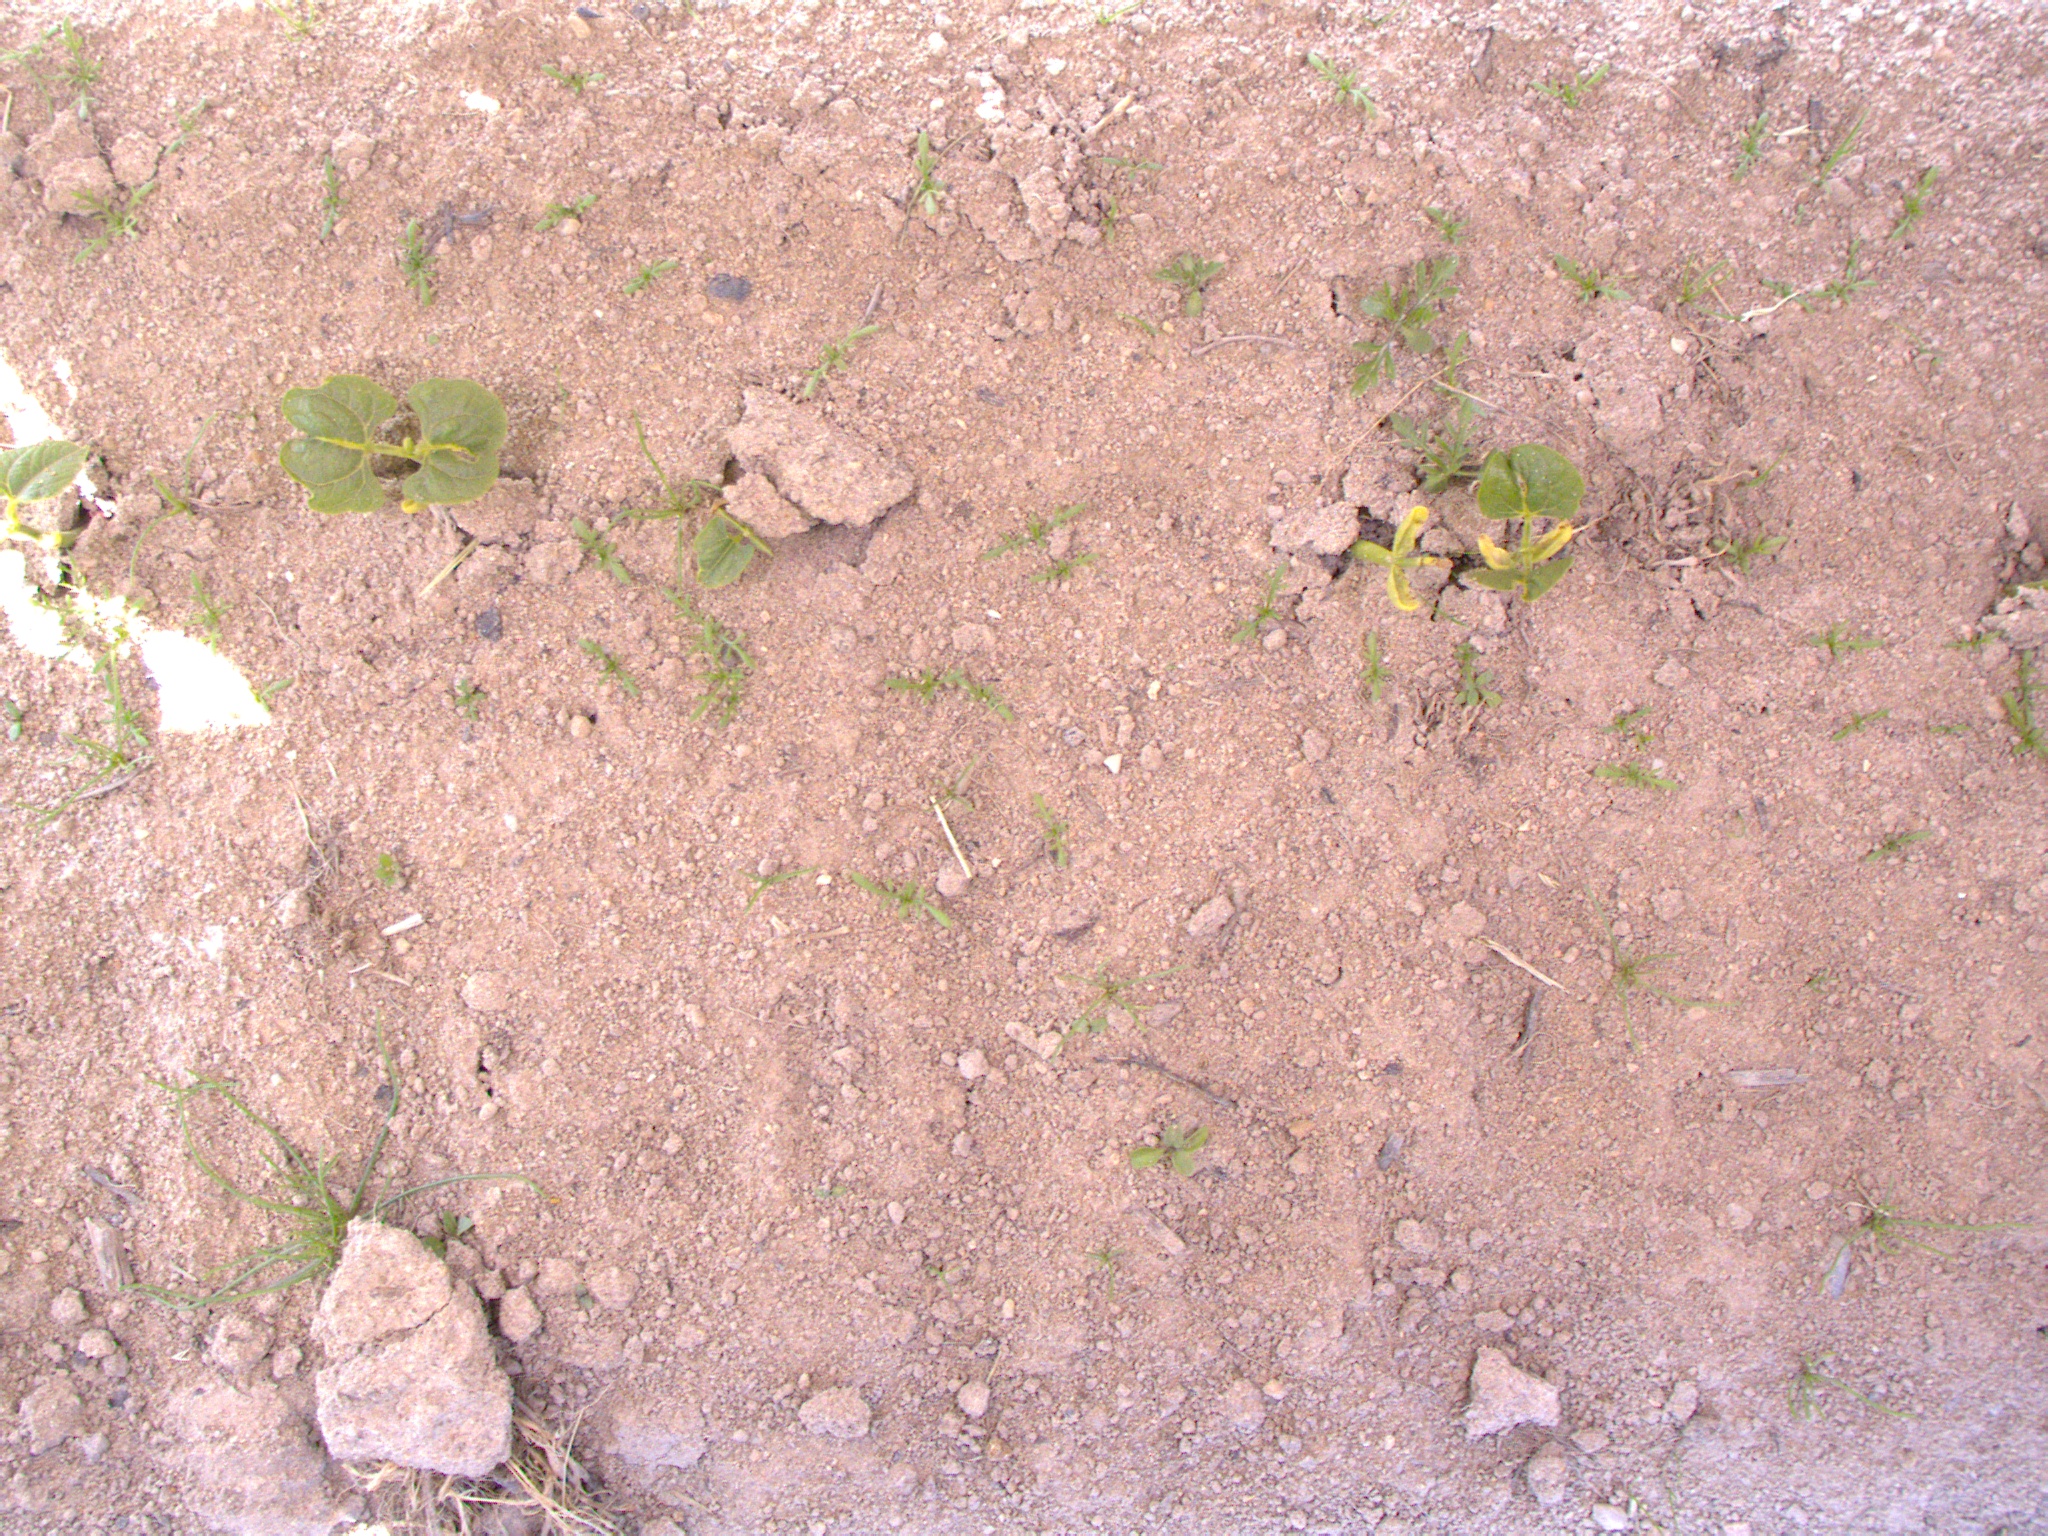
Crop: bean
Objects: bean, bean, bean, bean, stem_bean, stem_bean, stem_bean, stem_bean, stem_bean